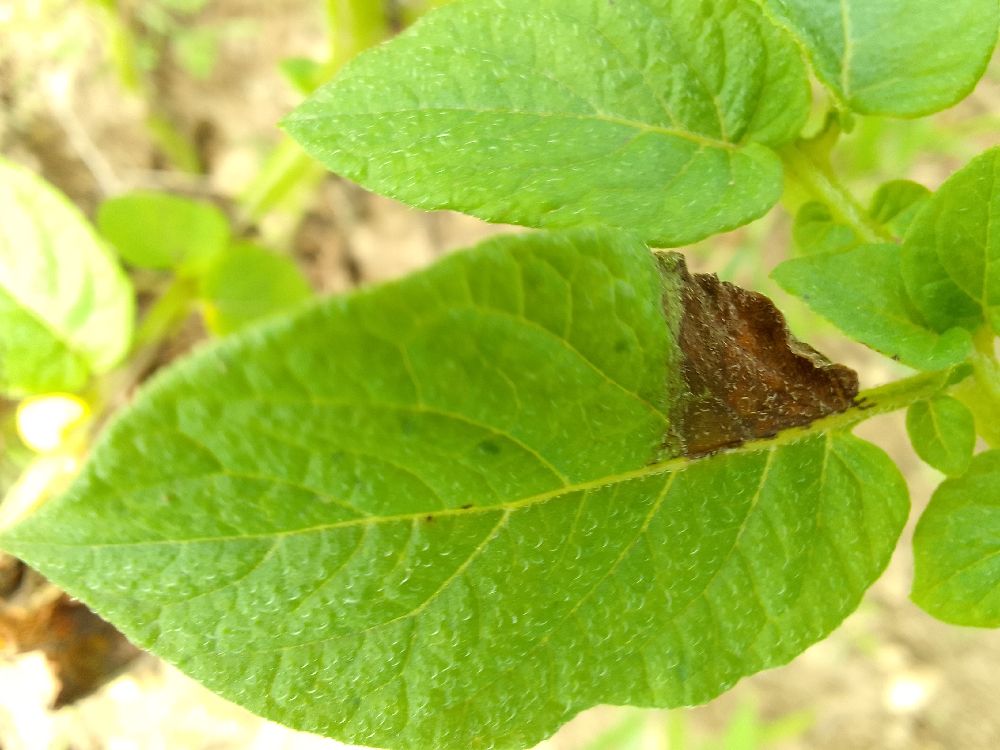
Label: Late blight